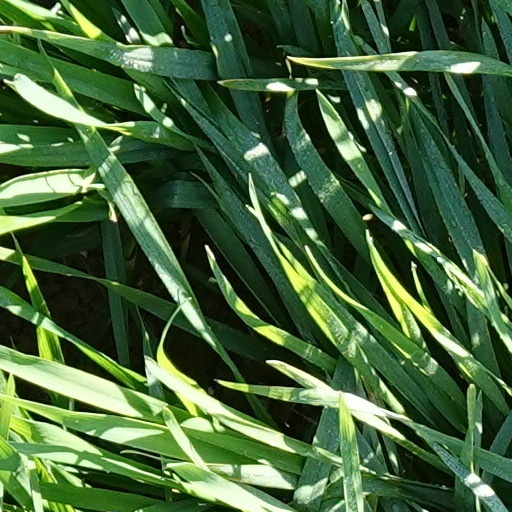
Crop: wheat